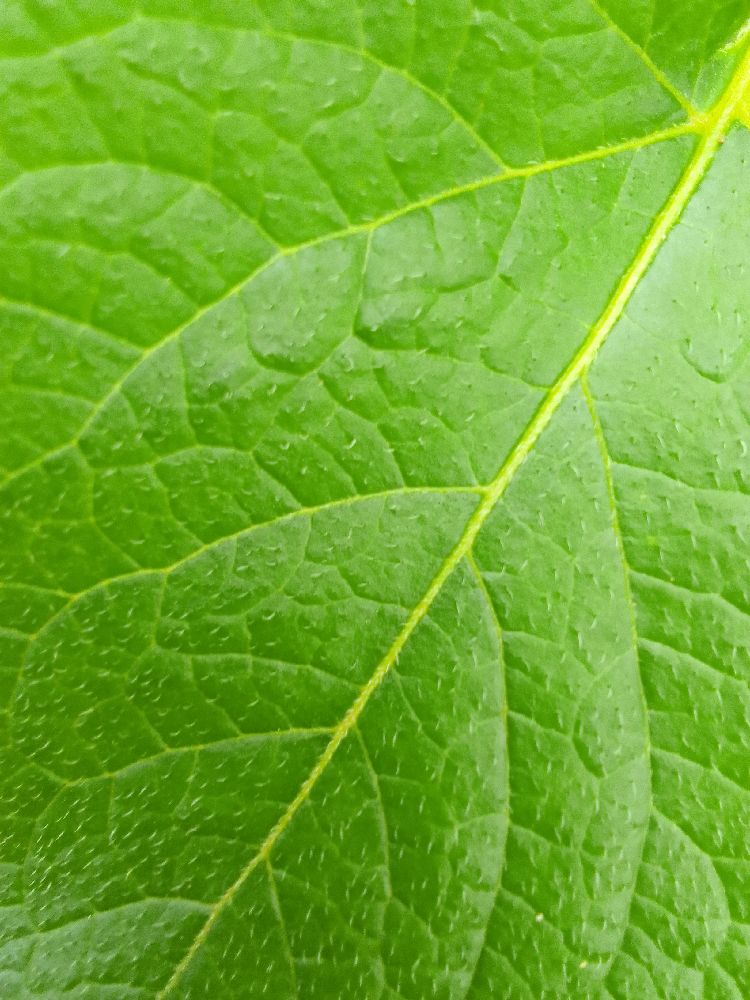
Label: Healthy